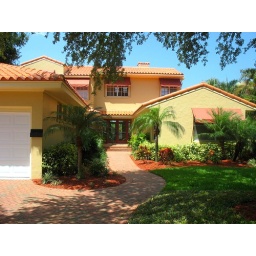
Stopped in to check it out. (the pink bathroom house)